Self-tapping screw

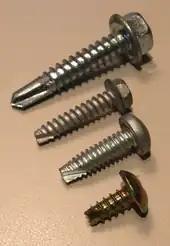
A self-drilling screw and three thread-cutting screws

Some self-tapping screws such as the Tek screw brand, are also self-drilling, which means that in addition to the thread-forming section there is also a fluted tip much like the tip of a center drill. These screws combine hole drilling, threading and fastener installation into one driving motion (instead of separate drilling, tapping, and installing motions); they are thus very efficient in a variety of hard-substrate applications, from assembly lines to roofing. Some types incorporate a sealing washer, for fastening roofing sheets to purlins.